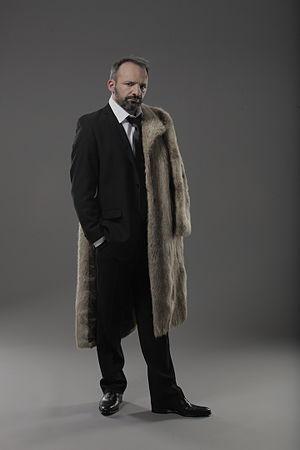
David Salles, né le 28 avril 1970 à Maisons-Alfort, est un acteur français.